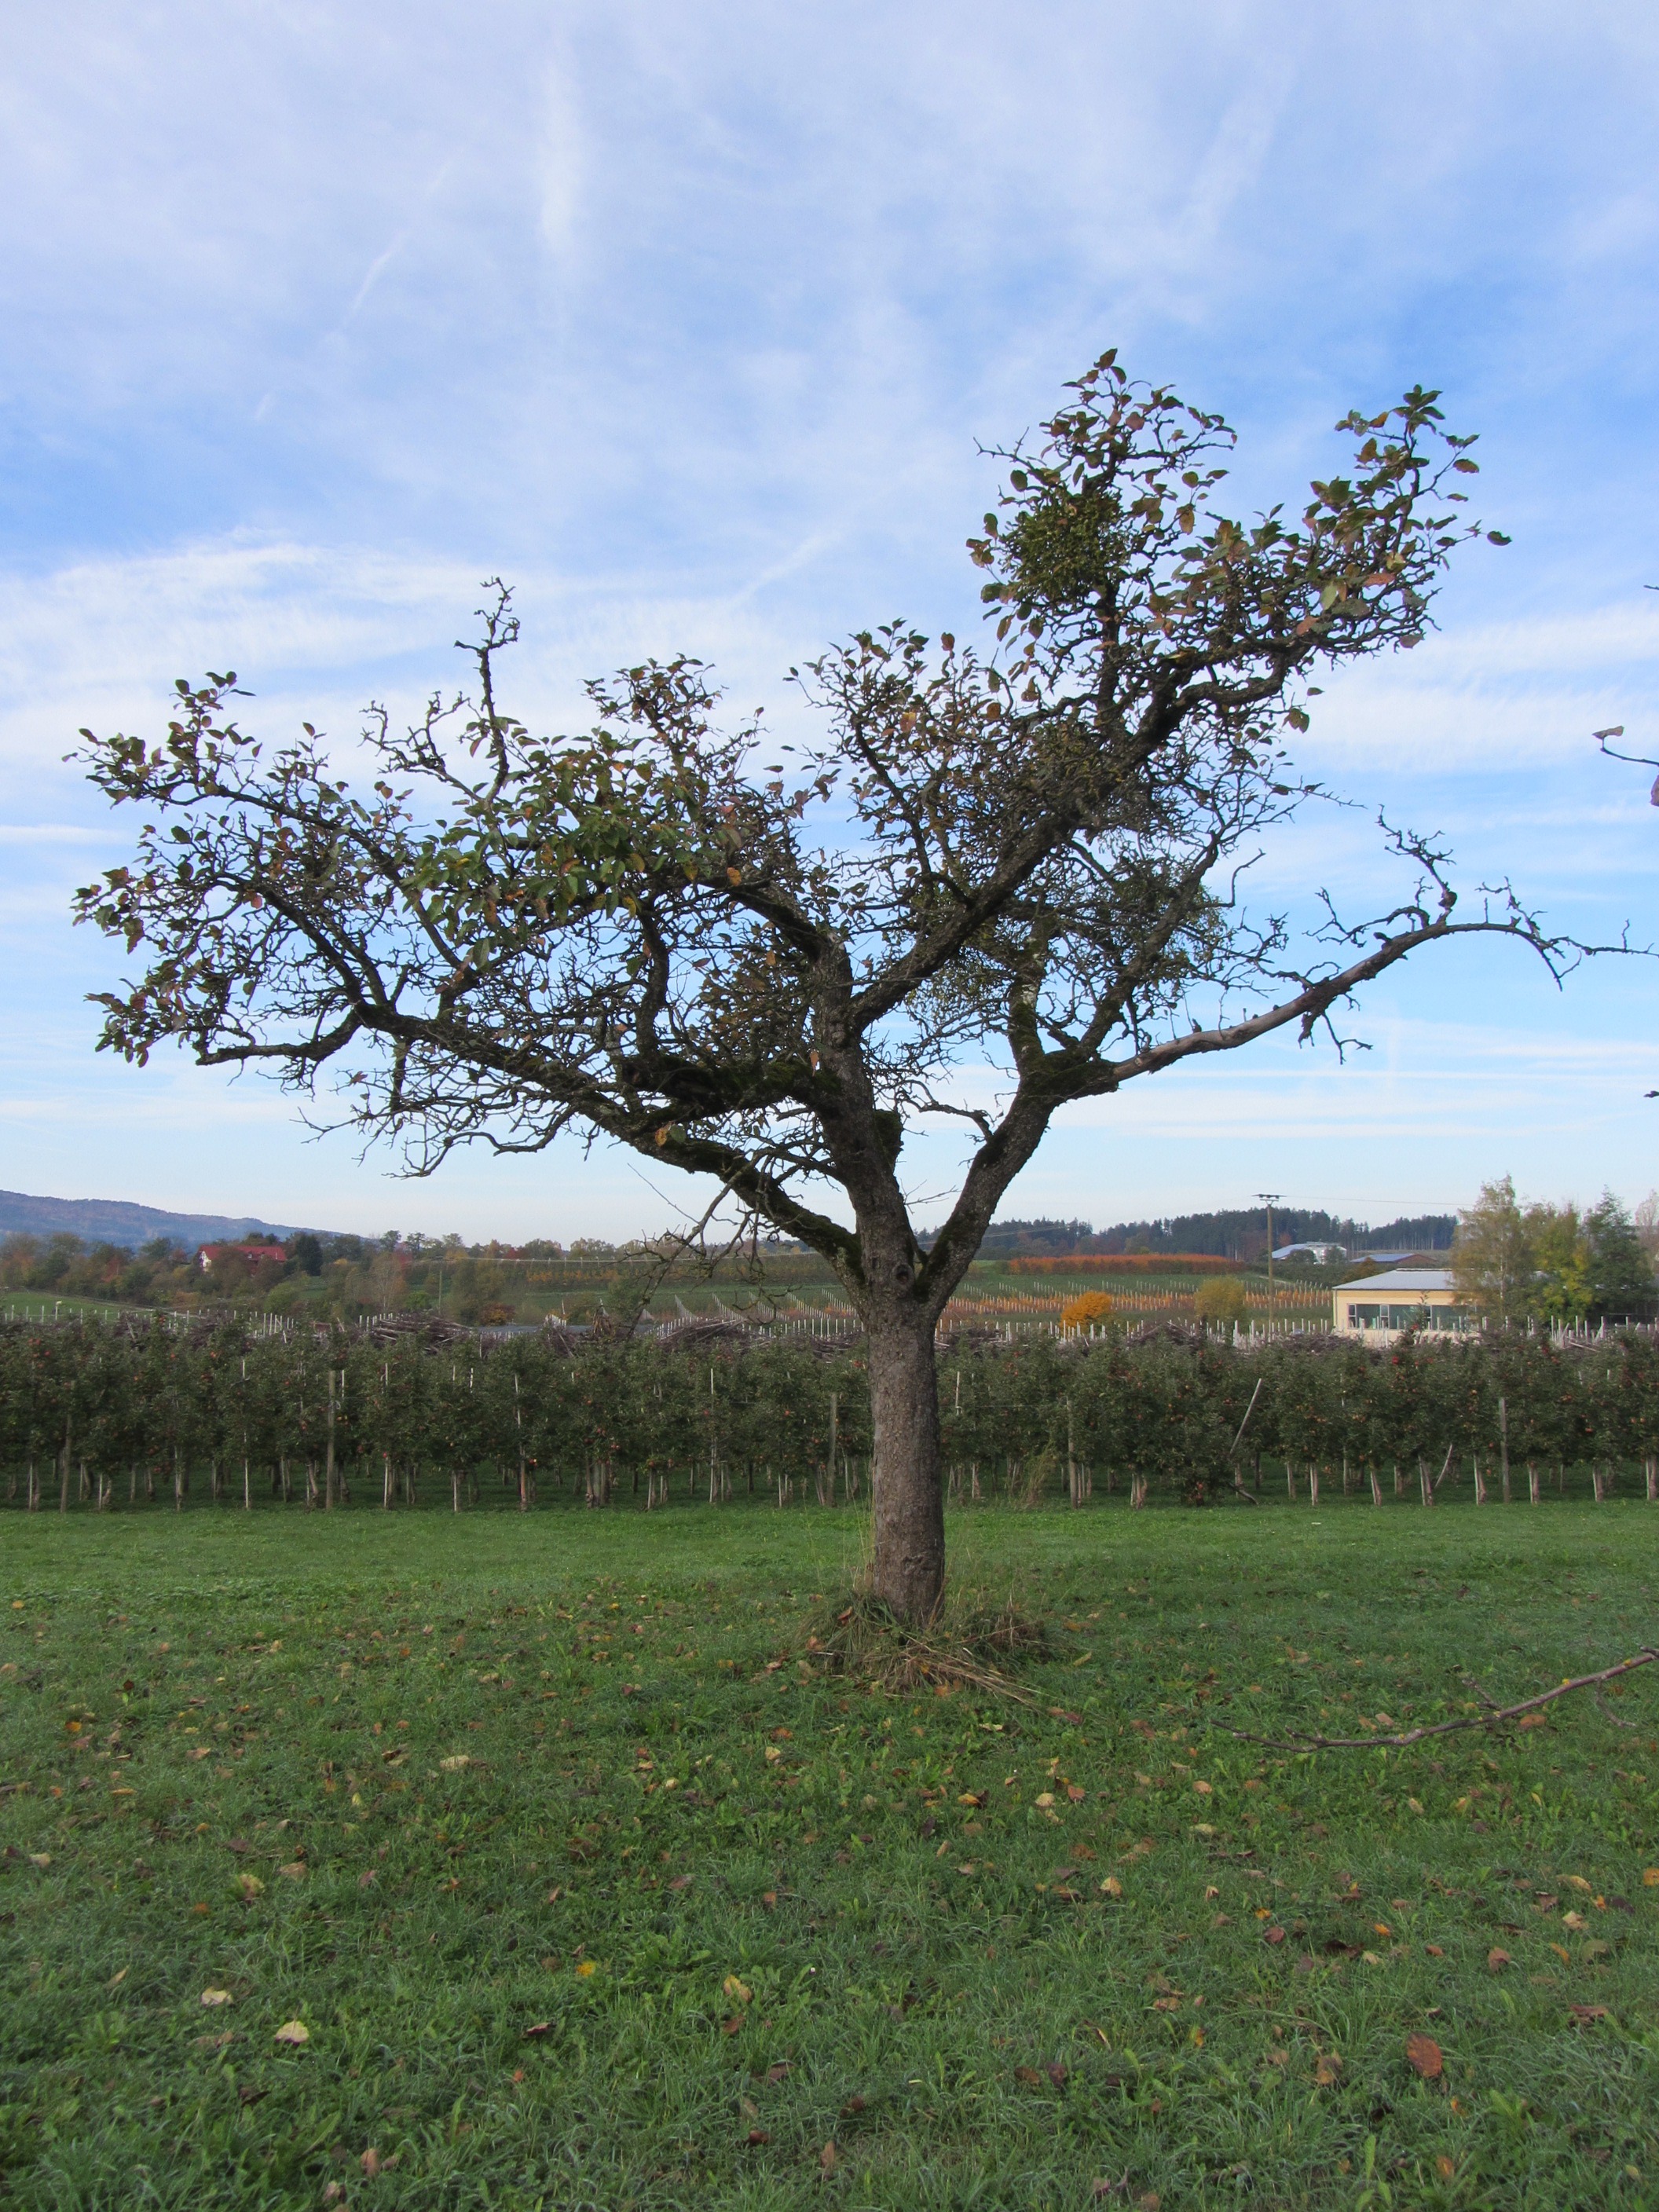
landscape, tree, forest, grass, branch, cloud, plant, sky, field, meadow, prairie, leaf, spring, pasture, savanna, plain, trees, grassland, vegetation, shrub, oak, grove, rural area, woody plant, ecoregion, shrubland